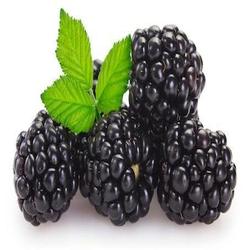
Label: Blackberry